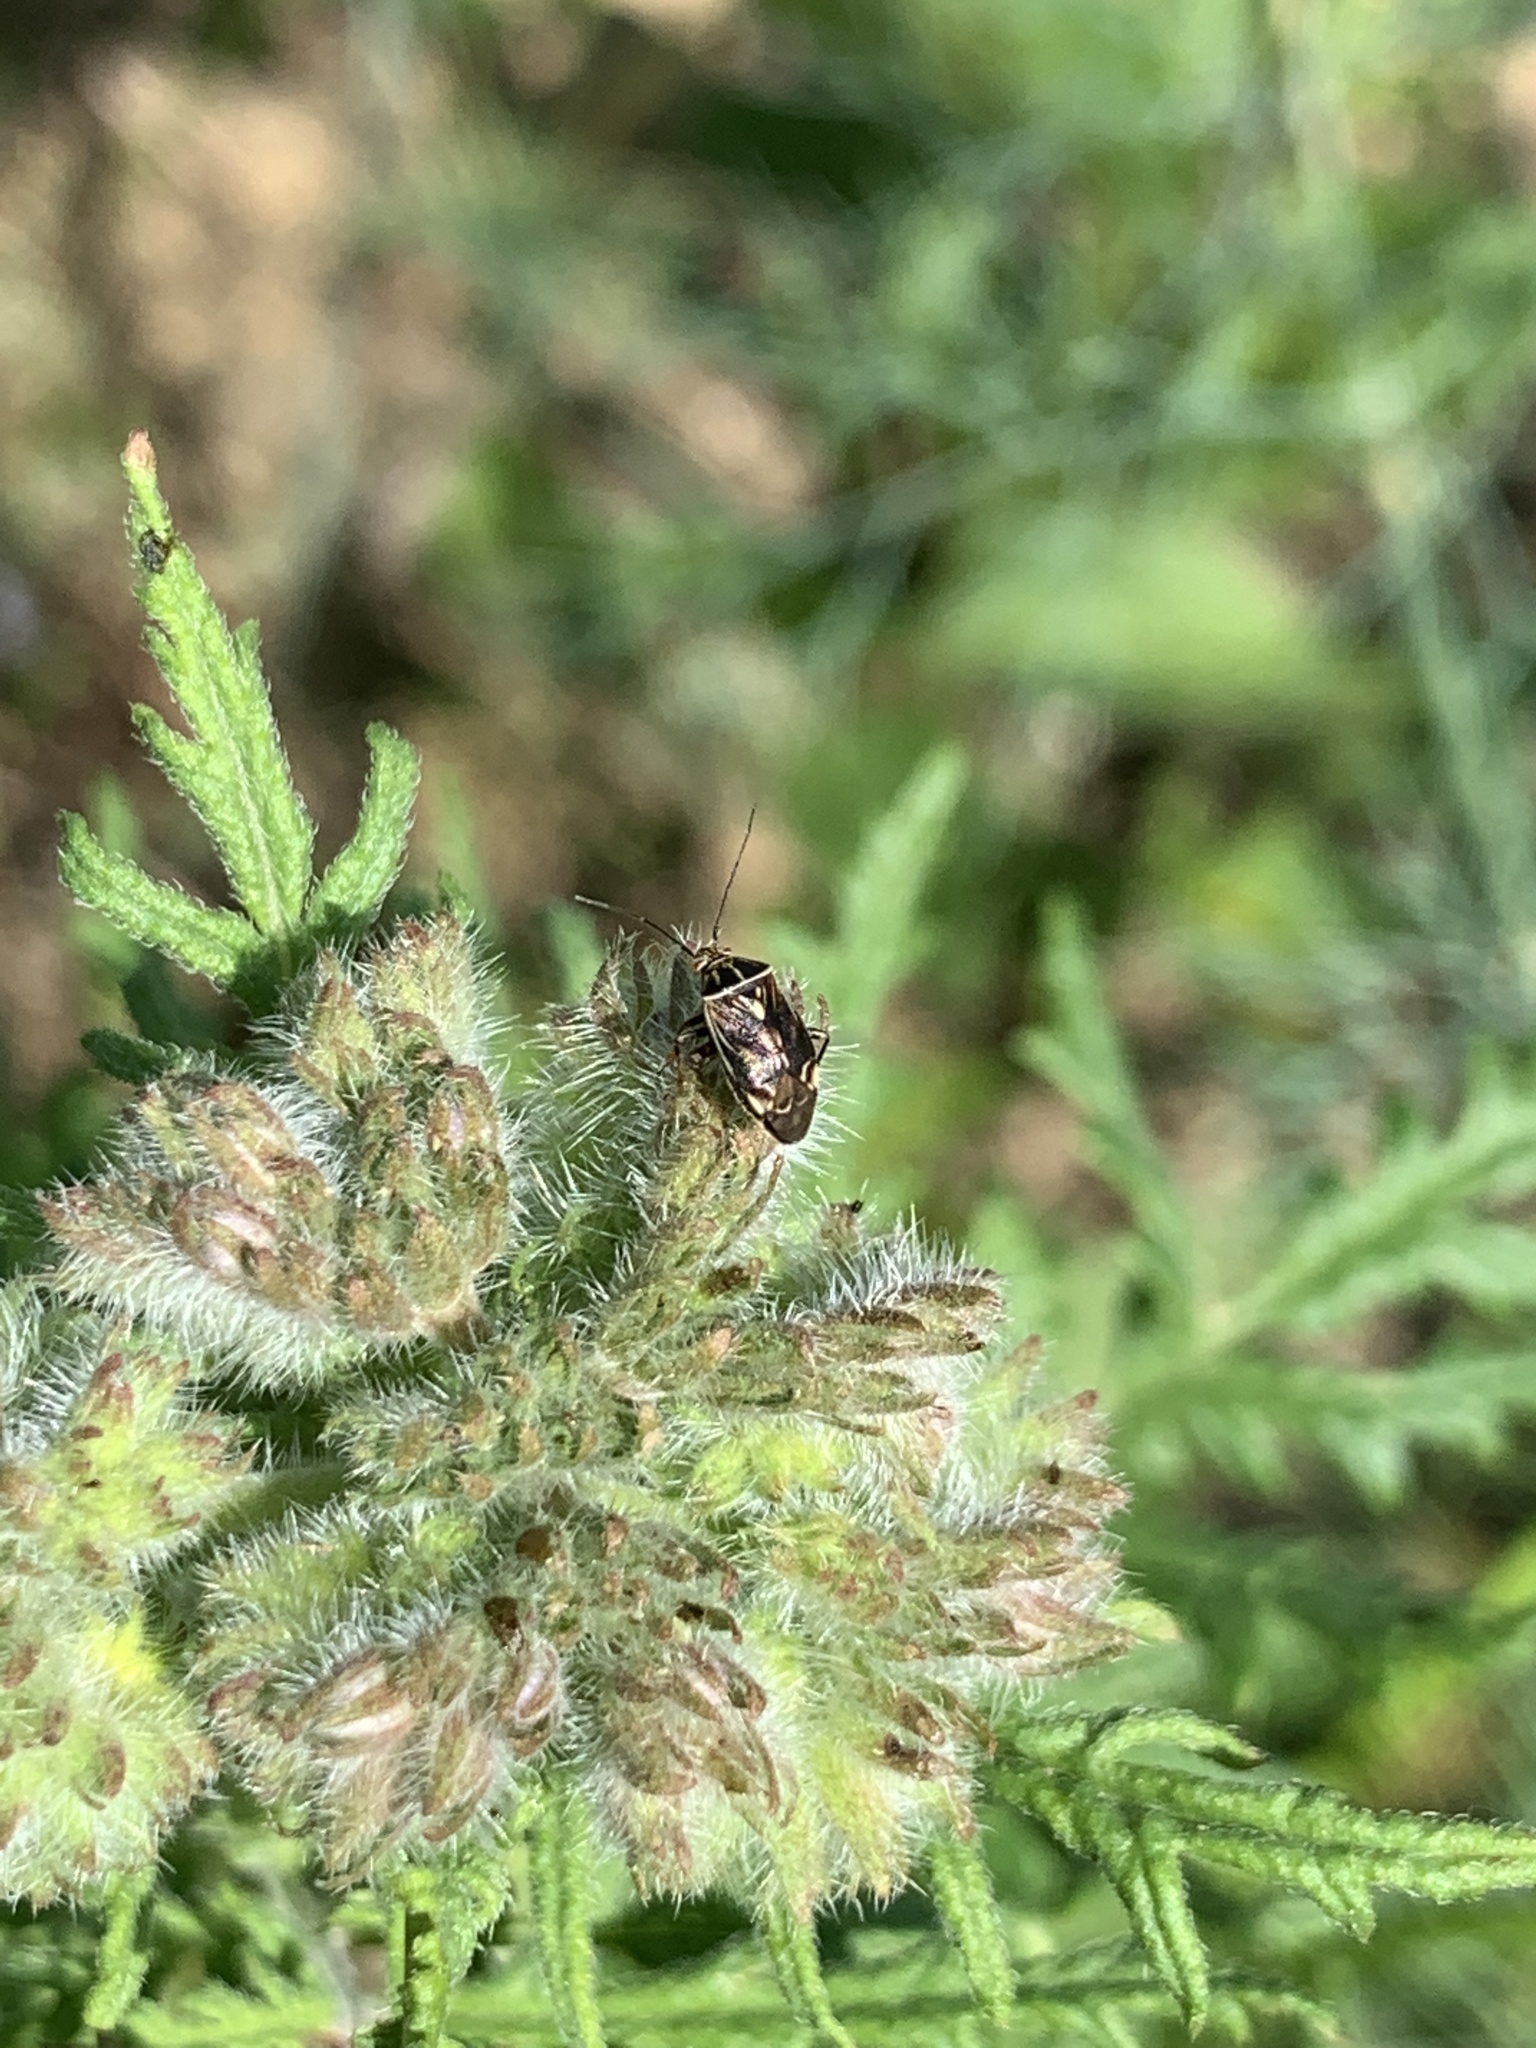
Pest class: lygus_bug